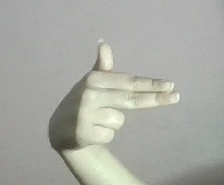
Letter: ghain